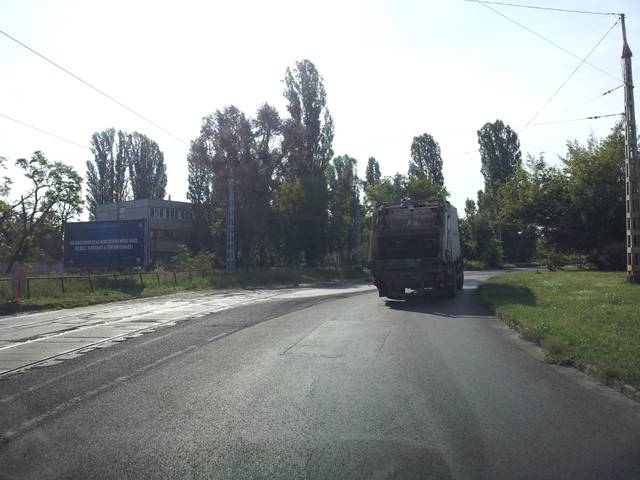
Region: Hungary
Coordinates: 47.462, 19.086